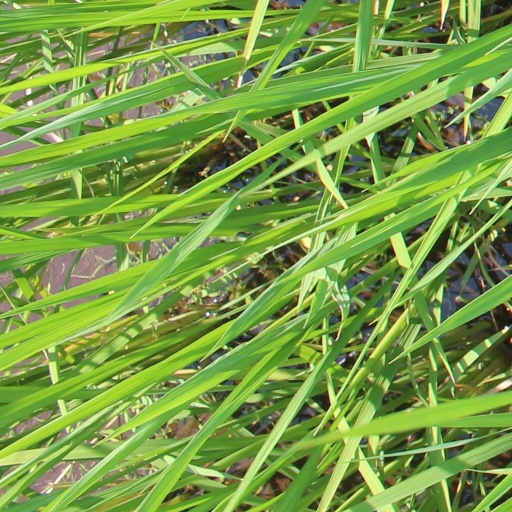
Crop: rice